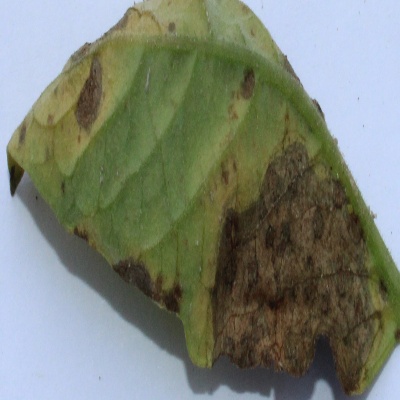
Crop: Tomato
Condition: verticulium wilt